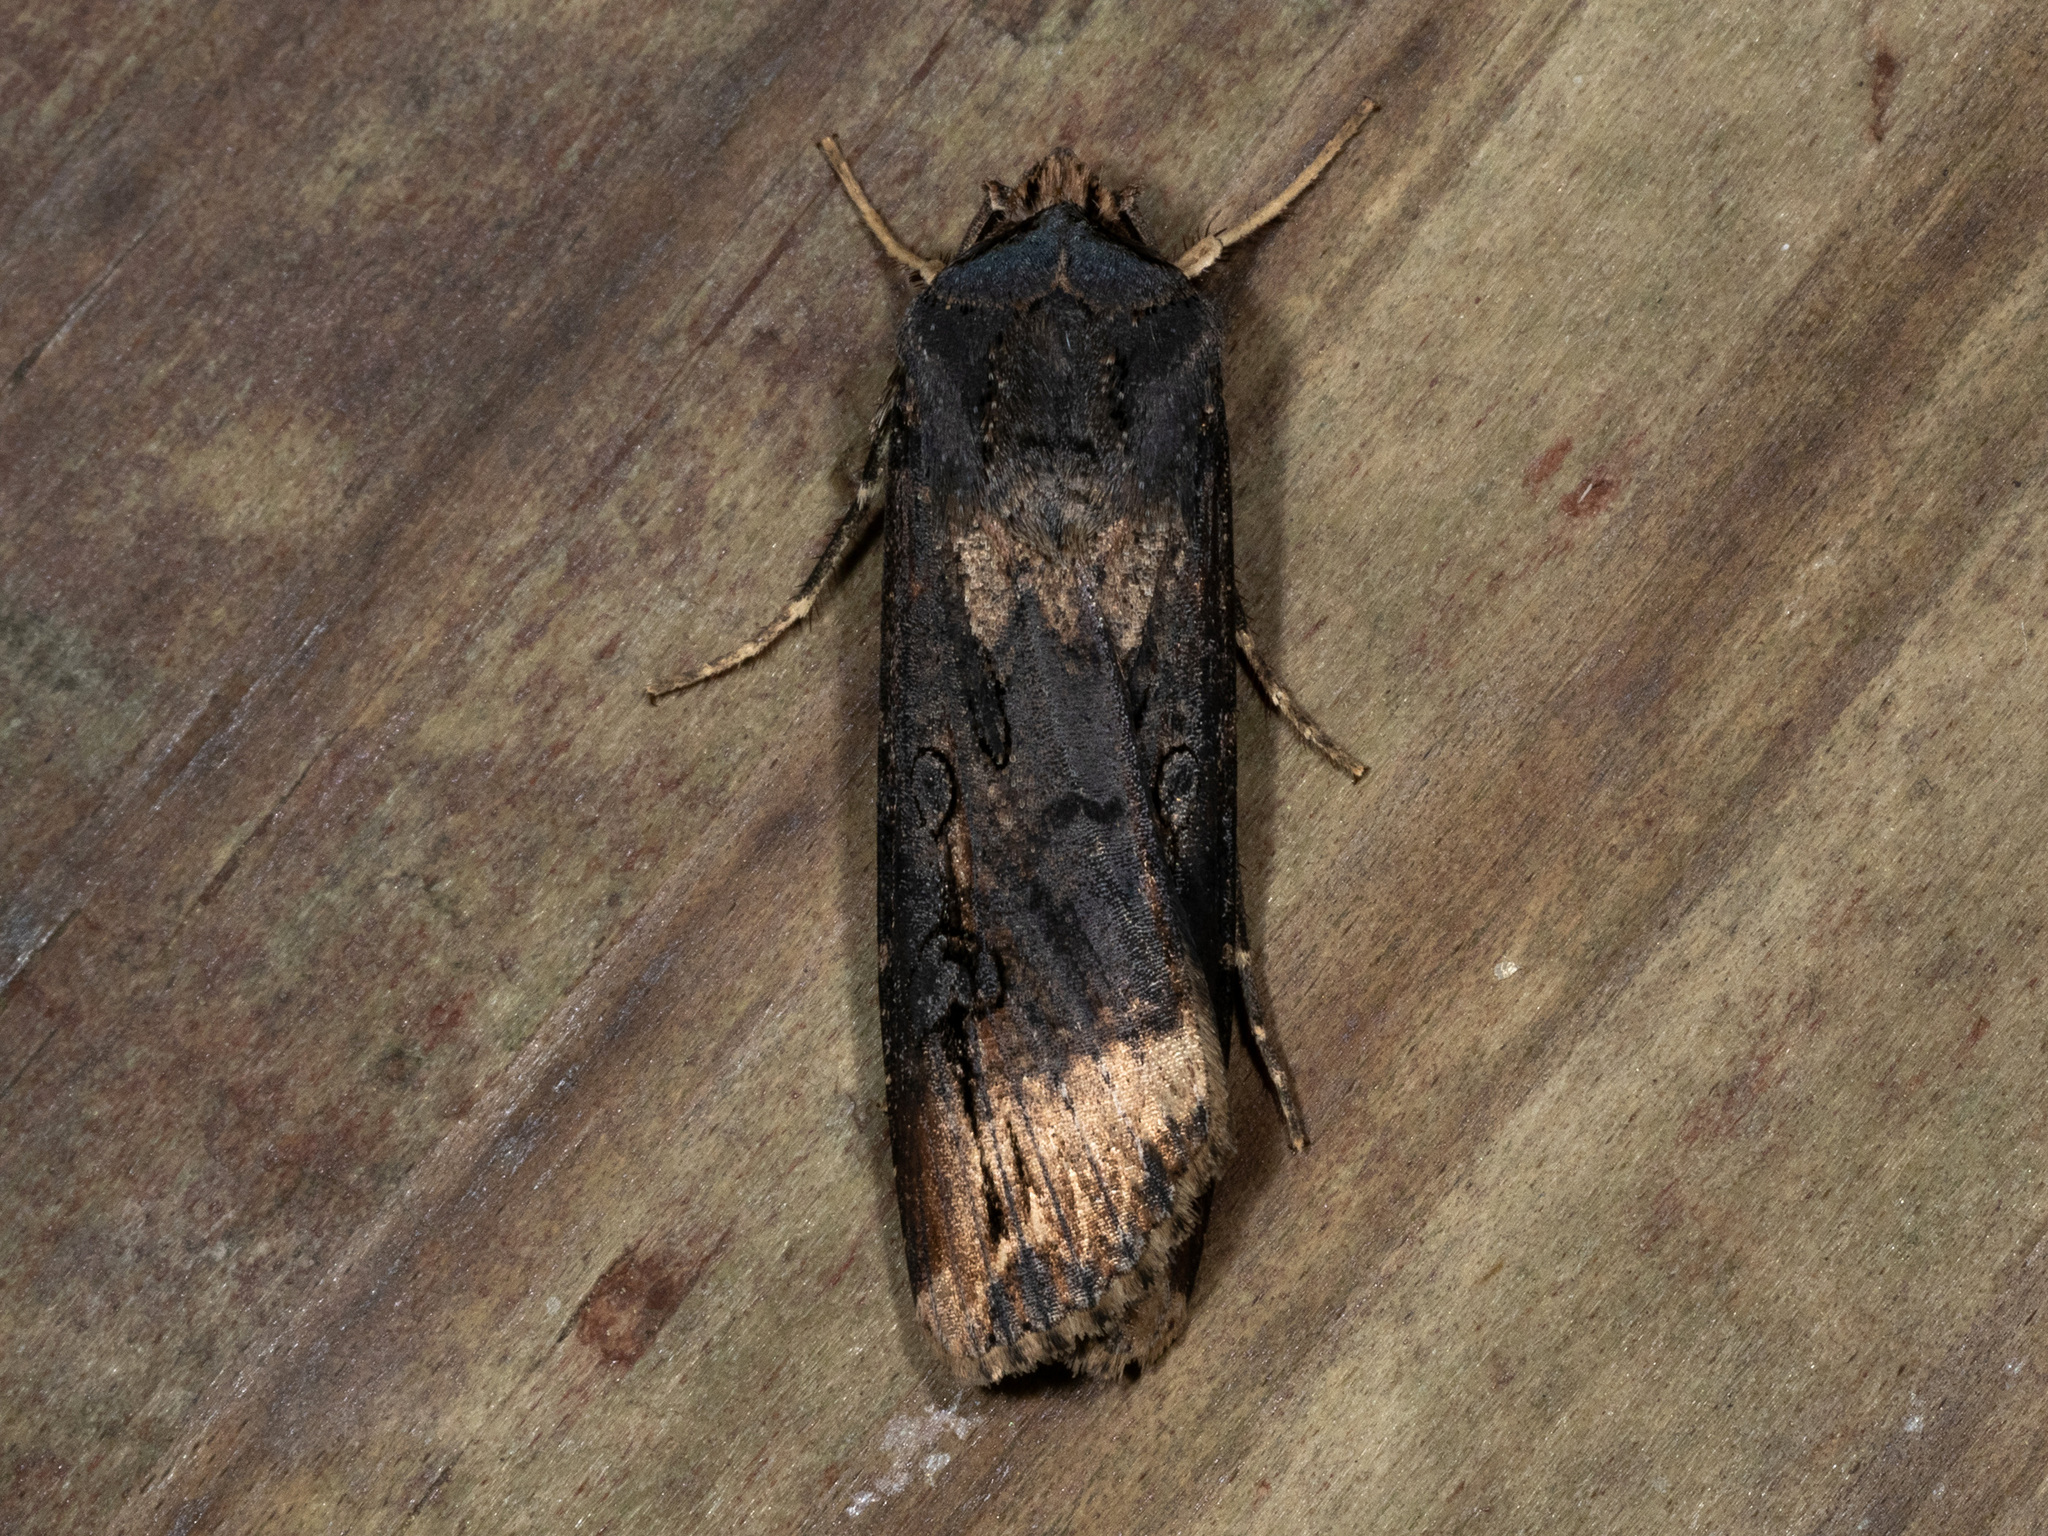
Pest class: cutworms